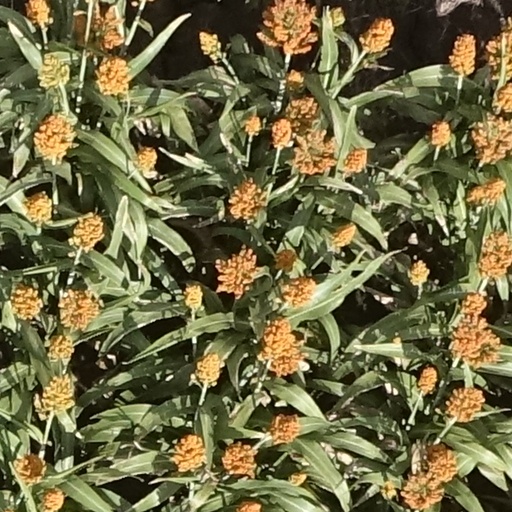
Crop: sorghum